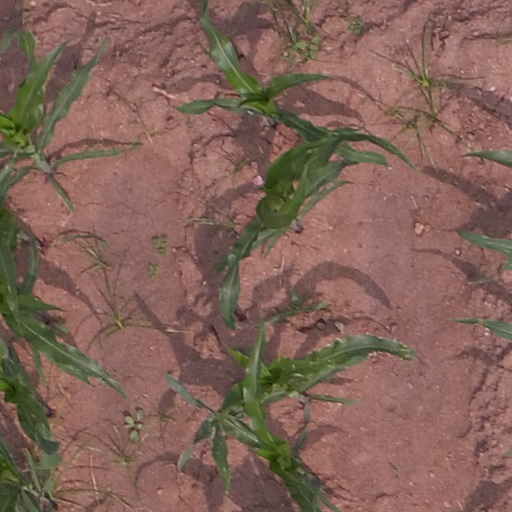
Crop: maize; corn